Trailer Bride

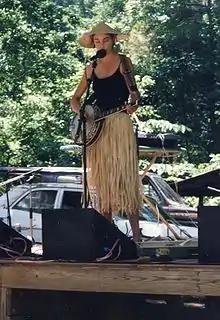
Melissa Swingle of Trailer Bride. Festival for the Eno, Durham, North Carolina, July 2001.

Trailer Bride was a Chapel Hill, North Carolina–based alternative country rock band signed to Bloodshot Records. Formed in 1993, the band consisted of Melissa Swingle (vocalist, guitarist), Robert Mitchener (bass guitar), Brad Goolsby (drummer), Bryon Settle (guitarist) and Scott Goolsby (guitarist). In the summer of 1997, after the release of their first album, Daryl White replaced Mitchener as bassist.